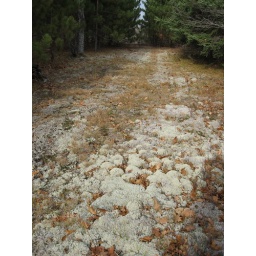
Lichen carpets the forest floor in the the woods of Boulter, Ontario, Canada.